Moberly–Jourdain incident

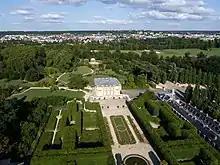
Aerial view of the Petit Trianon, Versailles.

The Moberly–Jourdain incident (also the Ghosts of Petit Trianon or Versailles, / "les fantômes de Versailles") is a claim of time travel and hauntings made by Charlotte Anne Moberly (1846–1937) and Eleanor Jourdain (1863–1924).